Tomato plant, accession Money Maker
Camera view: vertical (180 deg); turntable rotation: 90 degrees
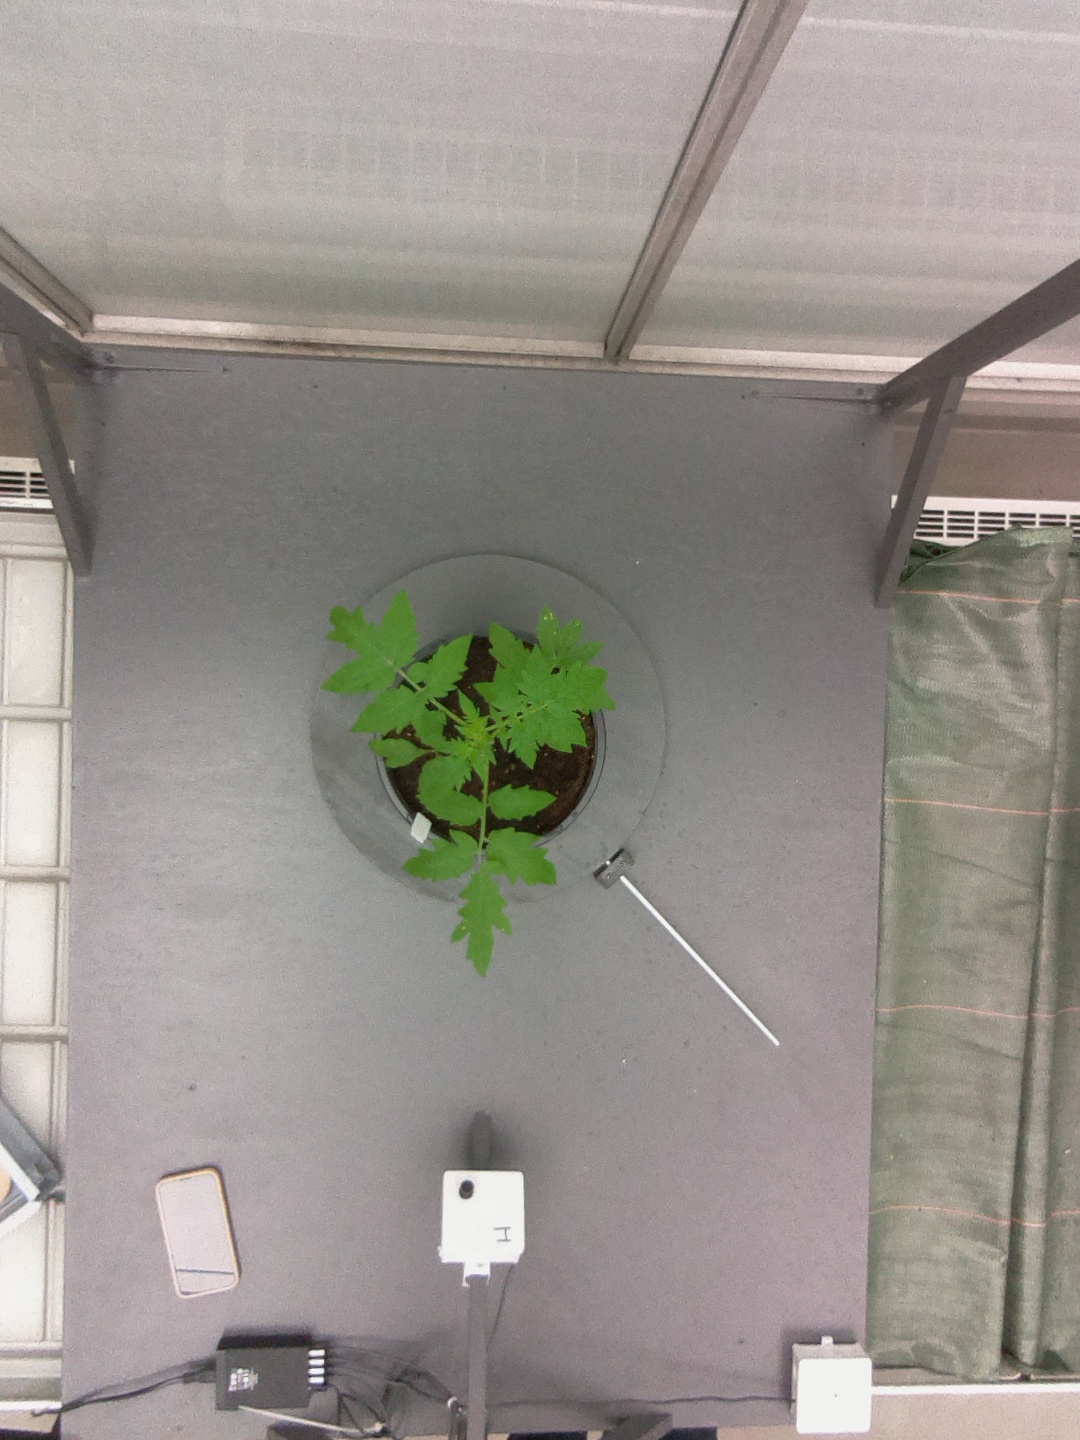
BBCH growth stage 13: 6 of true leaves visible